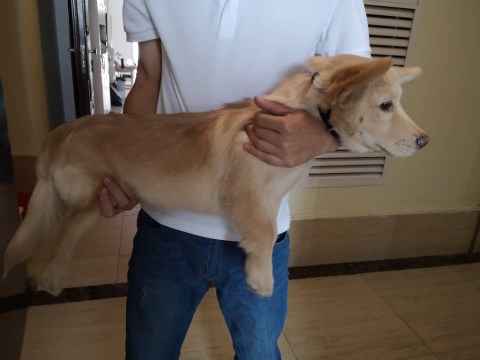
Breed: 5355-n000126-golden_retriever